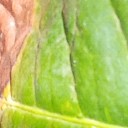
Label: Phoma